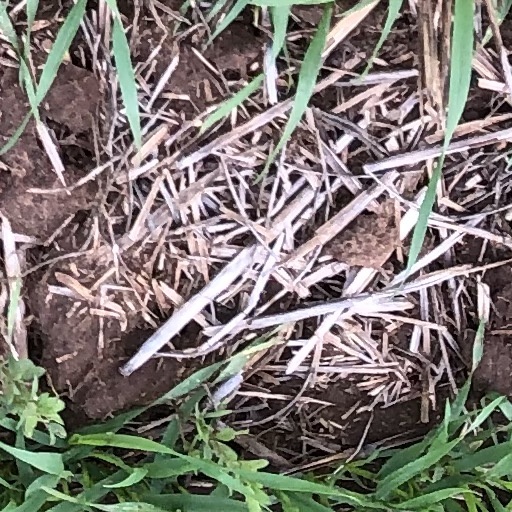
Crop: wheat